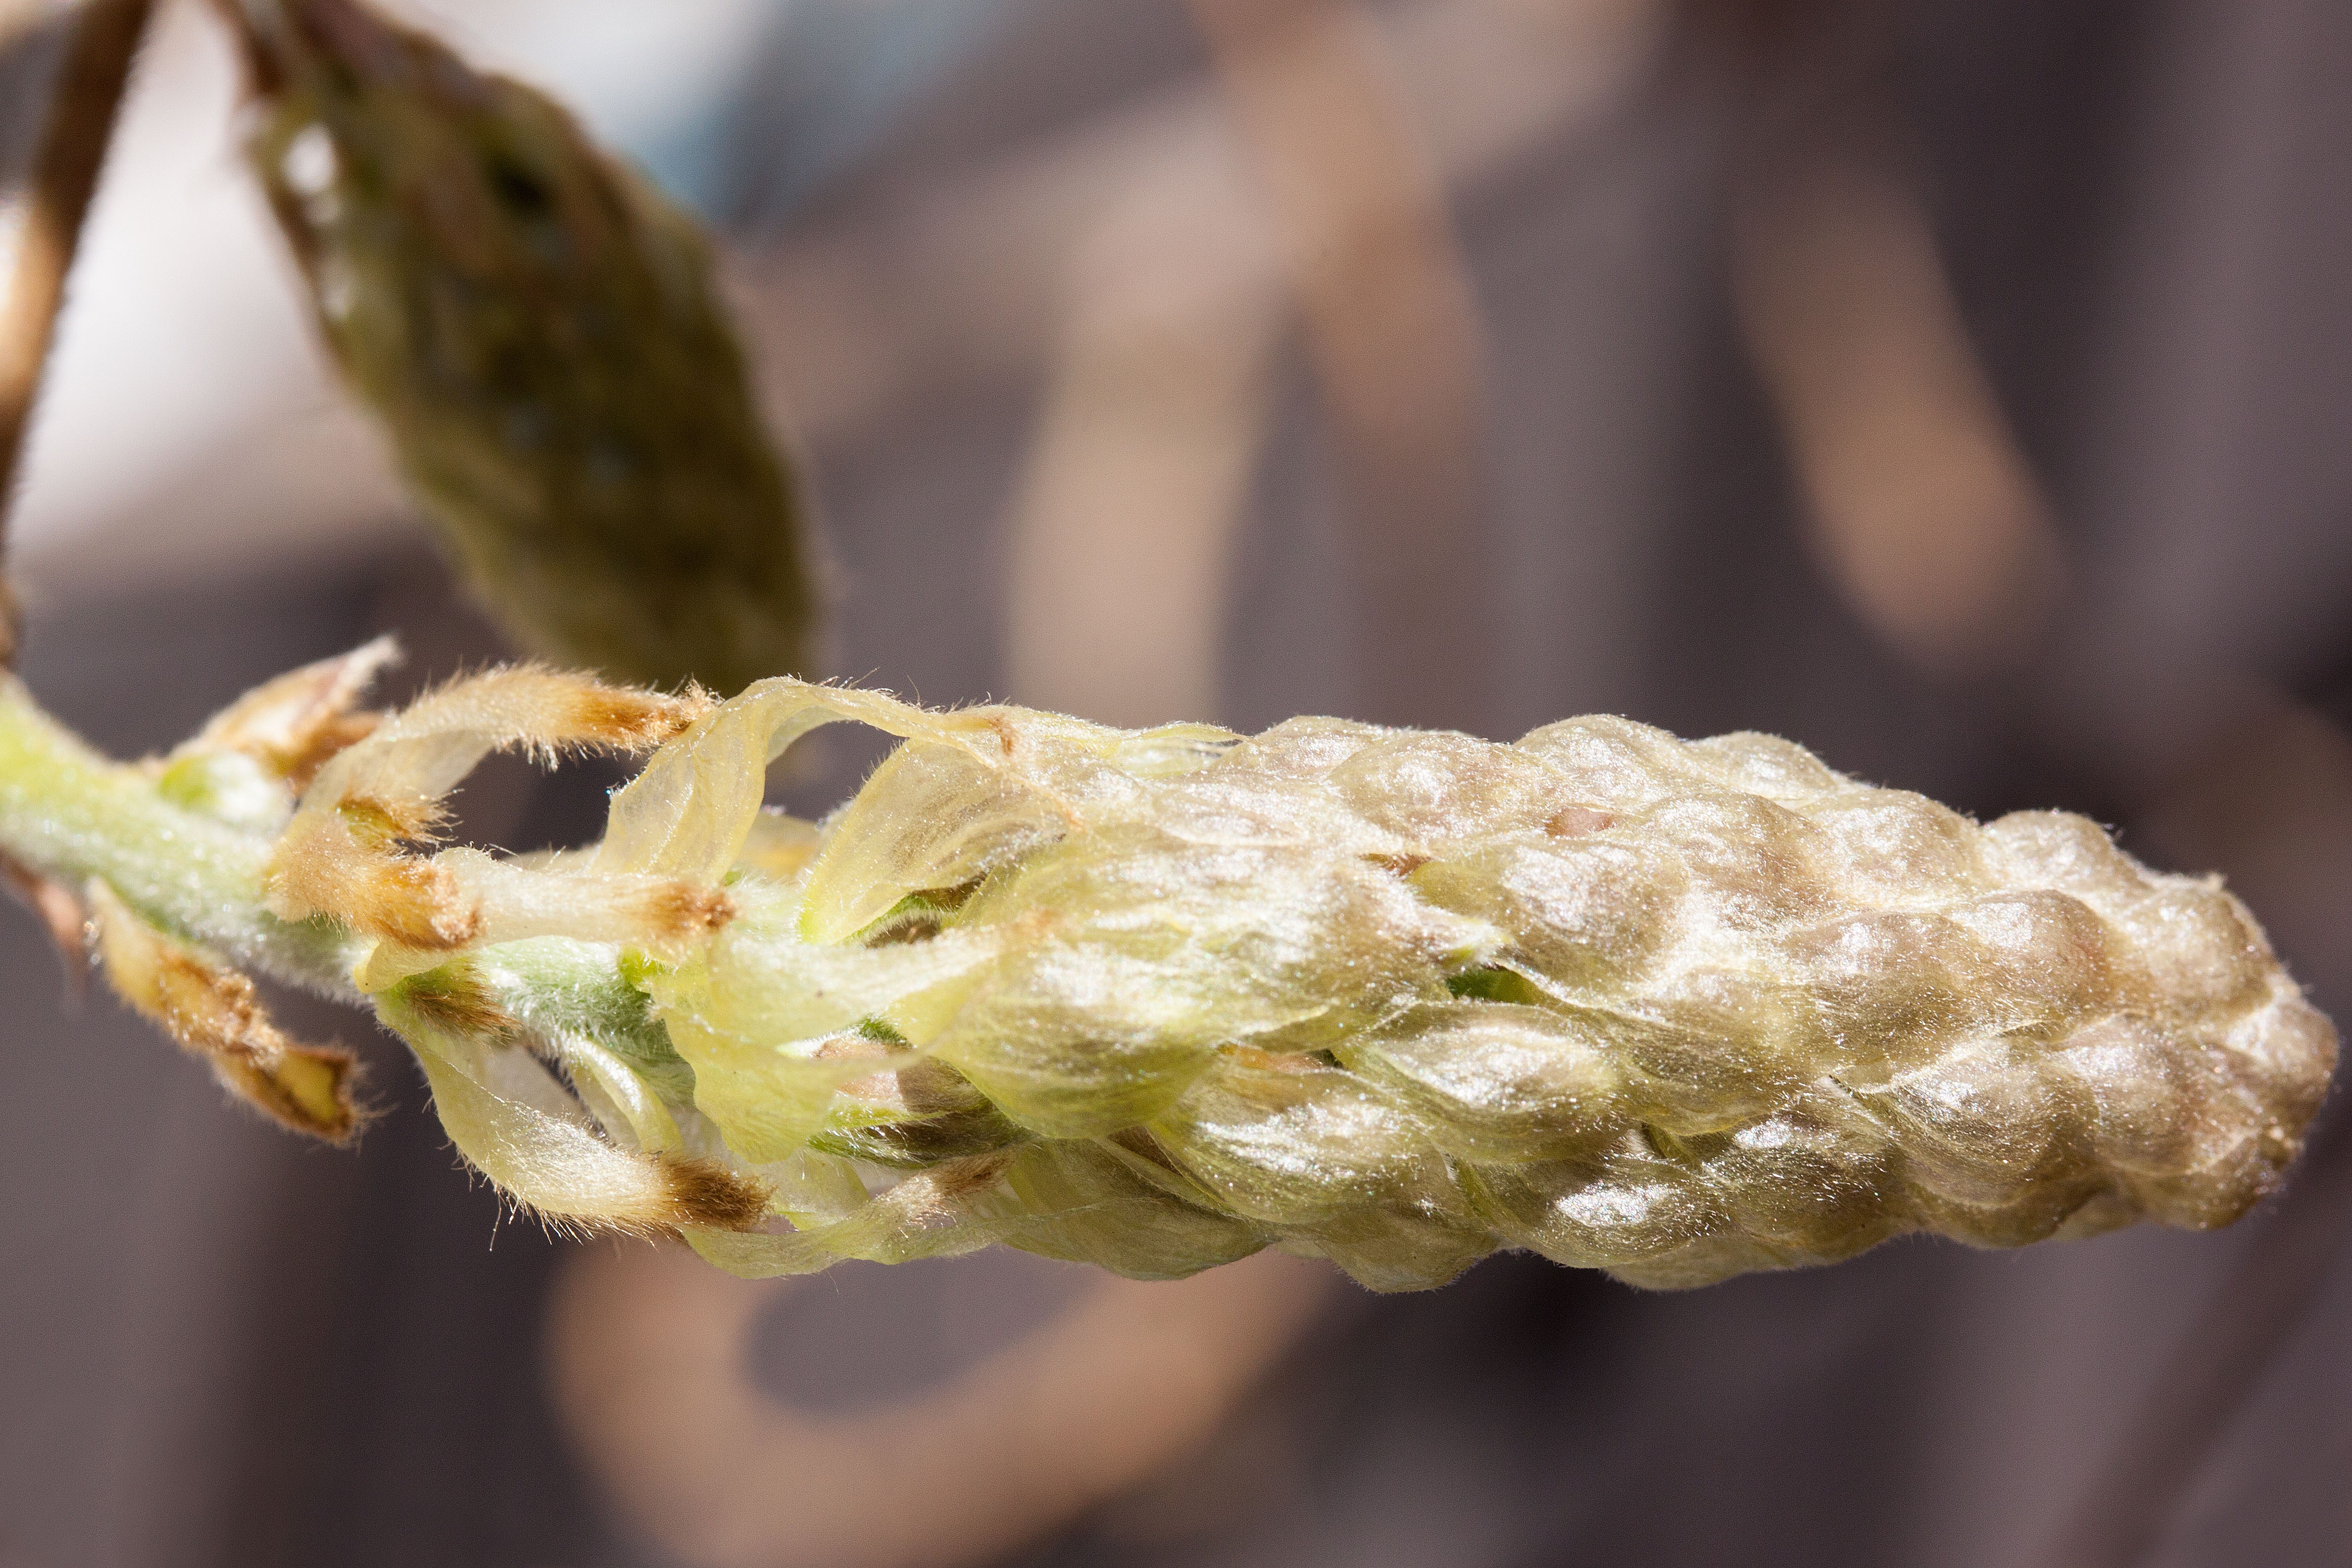
branch, blossom, plant, photography, leaf, flower, produce, insect, macro, moth, flora, fauna, invertebrate, close up, toxic, liane, bud, wisteria, macro photography, inflorescence, climbing plants, fabaceae, blue rain, grapey, plant stem, bombycidae, glycinen, ticular, alkaloids, also wisterien